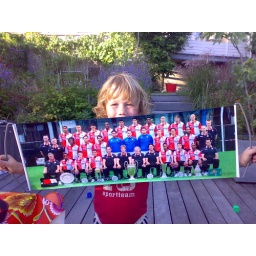
Pelle, 5 jaar jong, geb in 020 en ooit door mij lid gemaakt van kameraadjes!